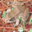
Label: frog